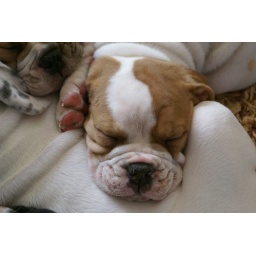
Let sleeping dogs lie ... and in the meantime, bask in their cuteness!